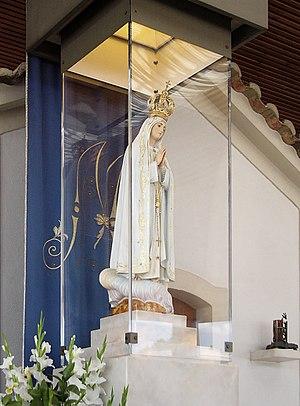
La chapelle des apparitions est une chapelle située à la Cova da Iria, en Fátima, dans l'enceinte du sanctuaire de Notre-Dame de Fátima au Portugal. Le piédestal sur lequel repose la sculpture originale de Notre-Dame de Fátima est situé à l'endroit exact où se trouvait le petit chêne vert sur lequel la Vierge Marie est apparue à trois petits bergers de Fátima du 13 mai au 13 octobre 1917.
La statue de Notre-Dame de Fátima, installée devant la chapelle des apparitions a été réalisée par un sculpteur en cèdre du Brésil sur les indications de Lúcia dos Santos en 1920. Cette statue, représentant Notre-Dame de Fátima est solennellement couronnée le 13 mai 1946 par le cardinal Benedetto Aloisi Masella, légat du pape Pie XII.
Les apparitions de Notre-Dame de Fátima désignent les six apparitions mariales de la Vierge Marie telles qu'elles ont eu lieu à Fátima, petit village du centre du Portugal, à six reprises au cours de l'année 1917 à trois enfants bergers. Ces apparitions, dont les messages prophétiques portent sur la prière et les fins dernières, ont d'abord été l'objet de méfiance, aussi bien de la part des autorités civiles que des autorités religieuses. Le « miracle du soleil », qui clôture le cycle des apparitions sera l'objet d'une vive émotion parmi la foule de 70 000 personnes rassemblées, et sera l'objet de nombreuses polémiques et publications.
Notre-Dame de Fátima est le nom sous lequel est invoquée la Vierge Marie telle qu'elle serait apparue à trois enfants à Fátima, village du centre du Portugal, à six reprises au cours de l'année 1917. Ces apparitions, dont le message porte sur la prière et les fins dernières, ont d'abord été l'objet de méfiance, aussi bien de la part des autorités civiles que des autorités religieuses. En 1930, la reconnaissance de ces apparitions par l'Église catholique romaine renforce le succès populaire de ce qui devient un grand centre mondial de pèlerinage.